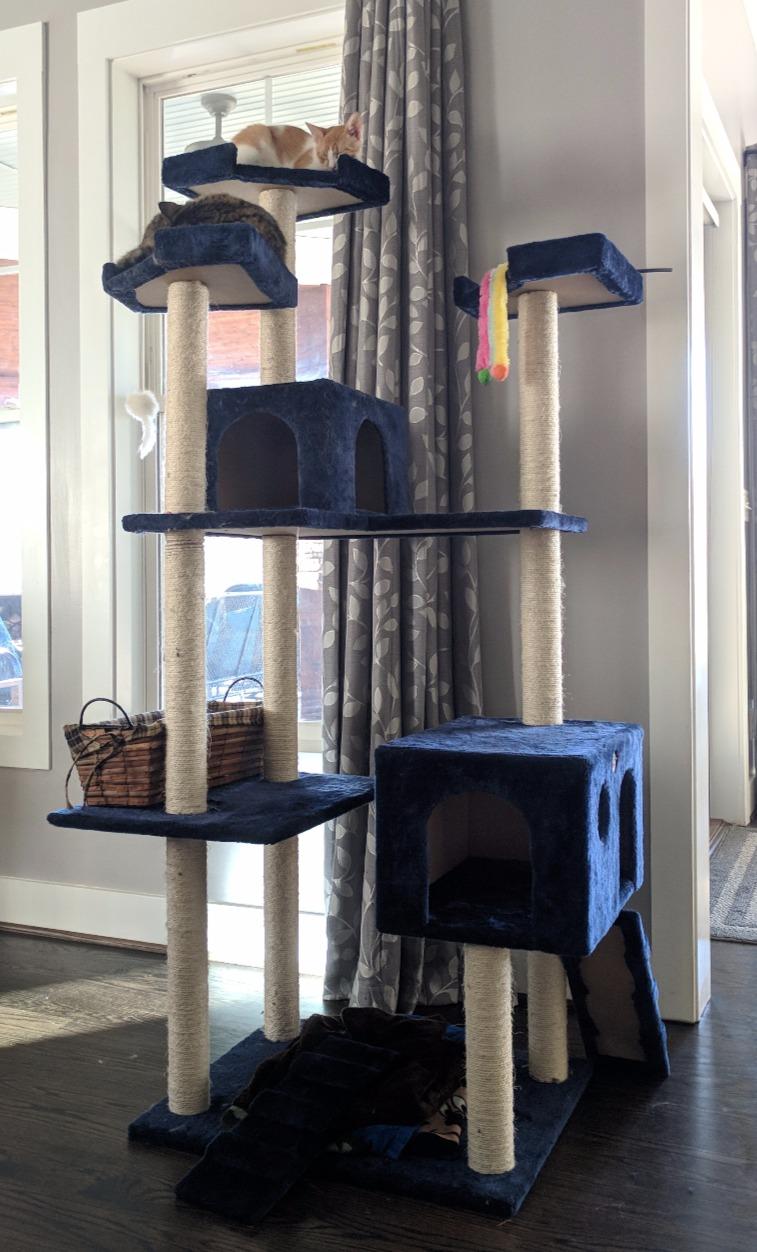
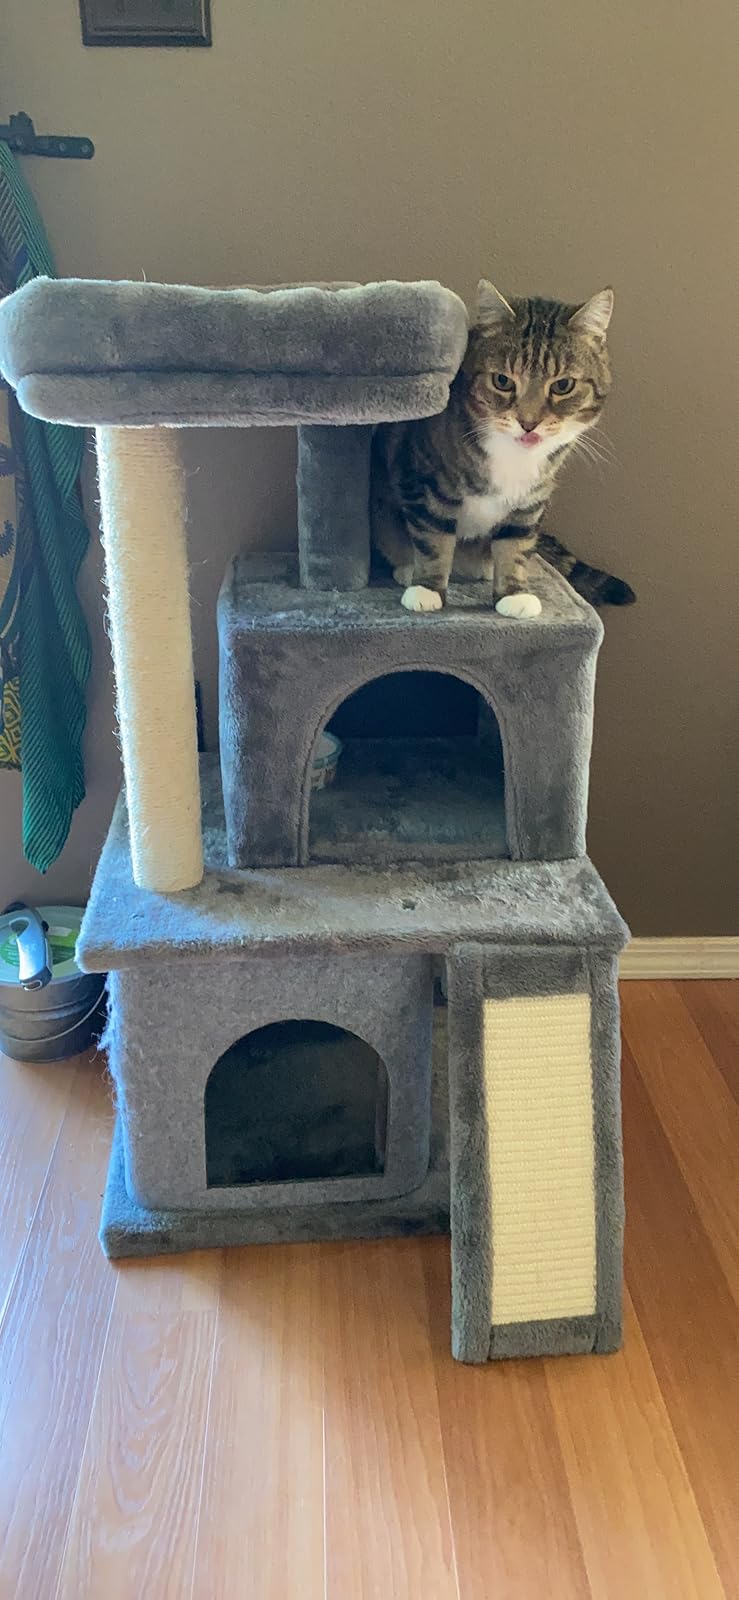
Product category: items_cat tree
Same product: no